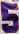
Number: 5